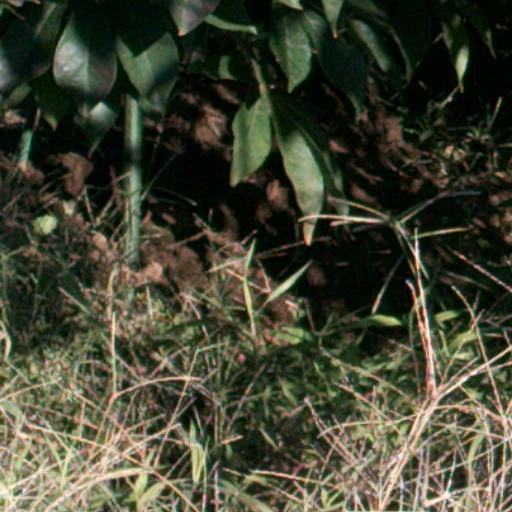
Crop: cassava